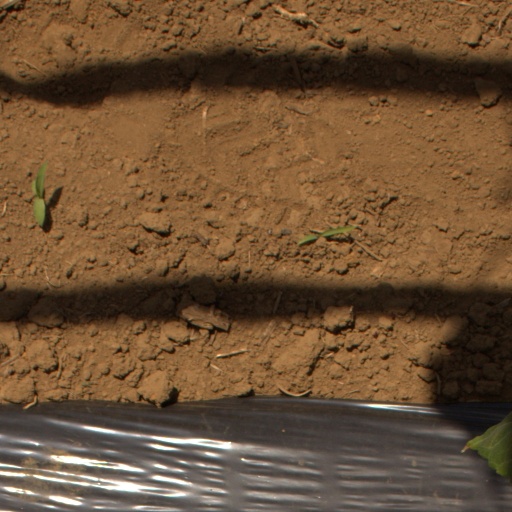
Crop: Jerusalem artichoke